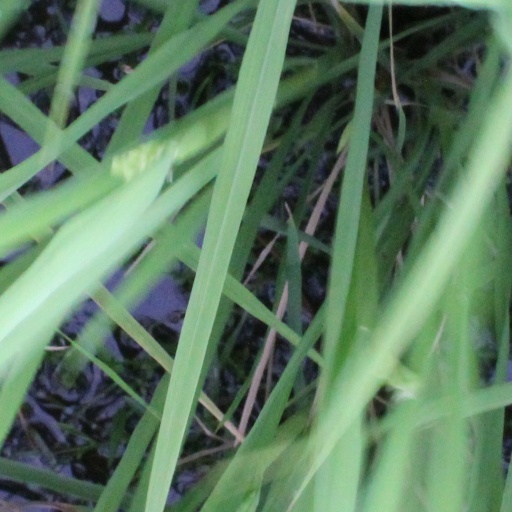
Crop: rice